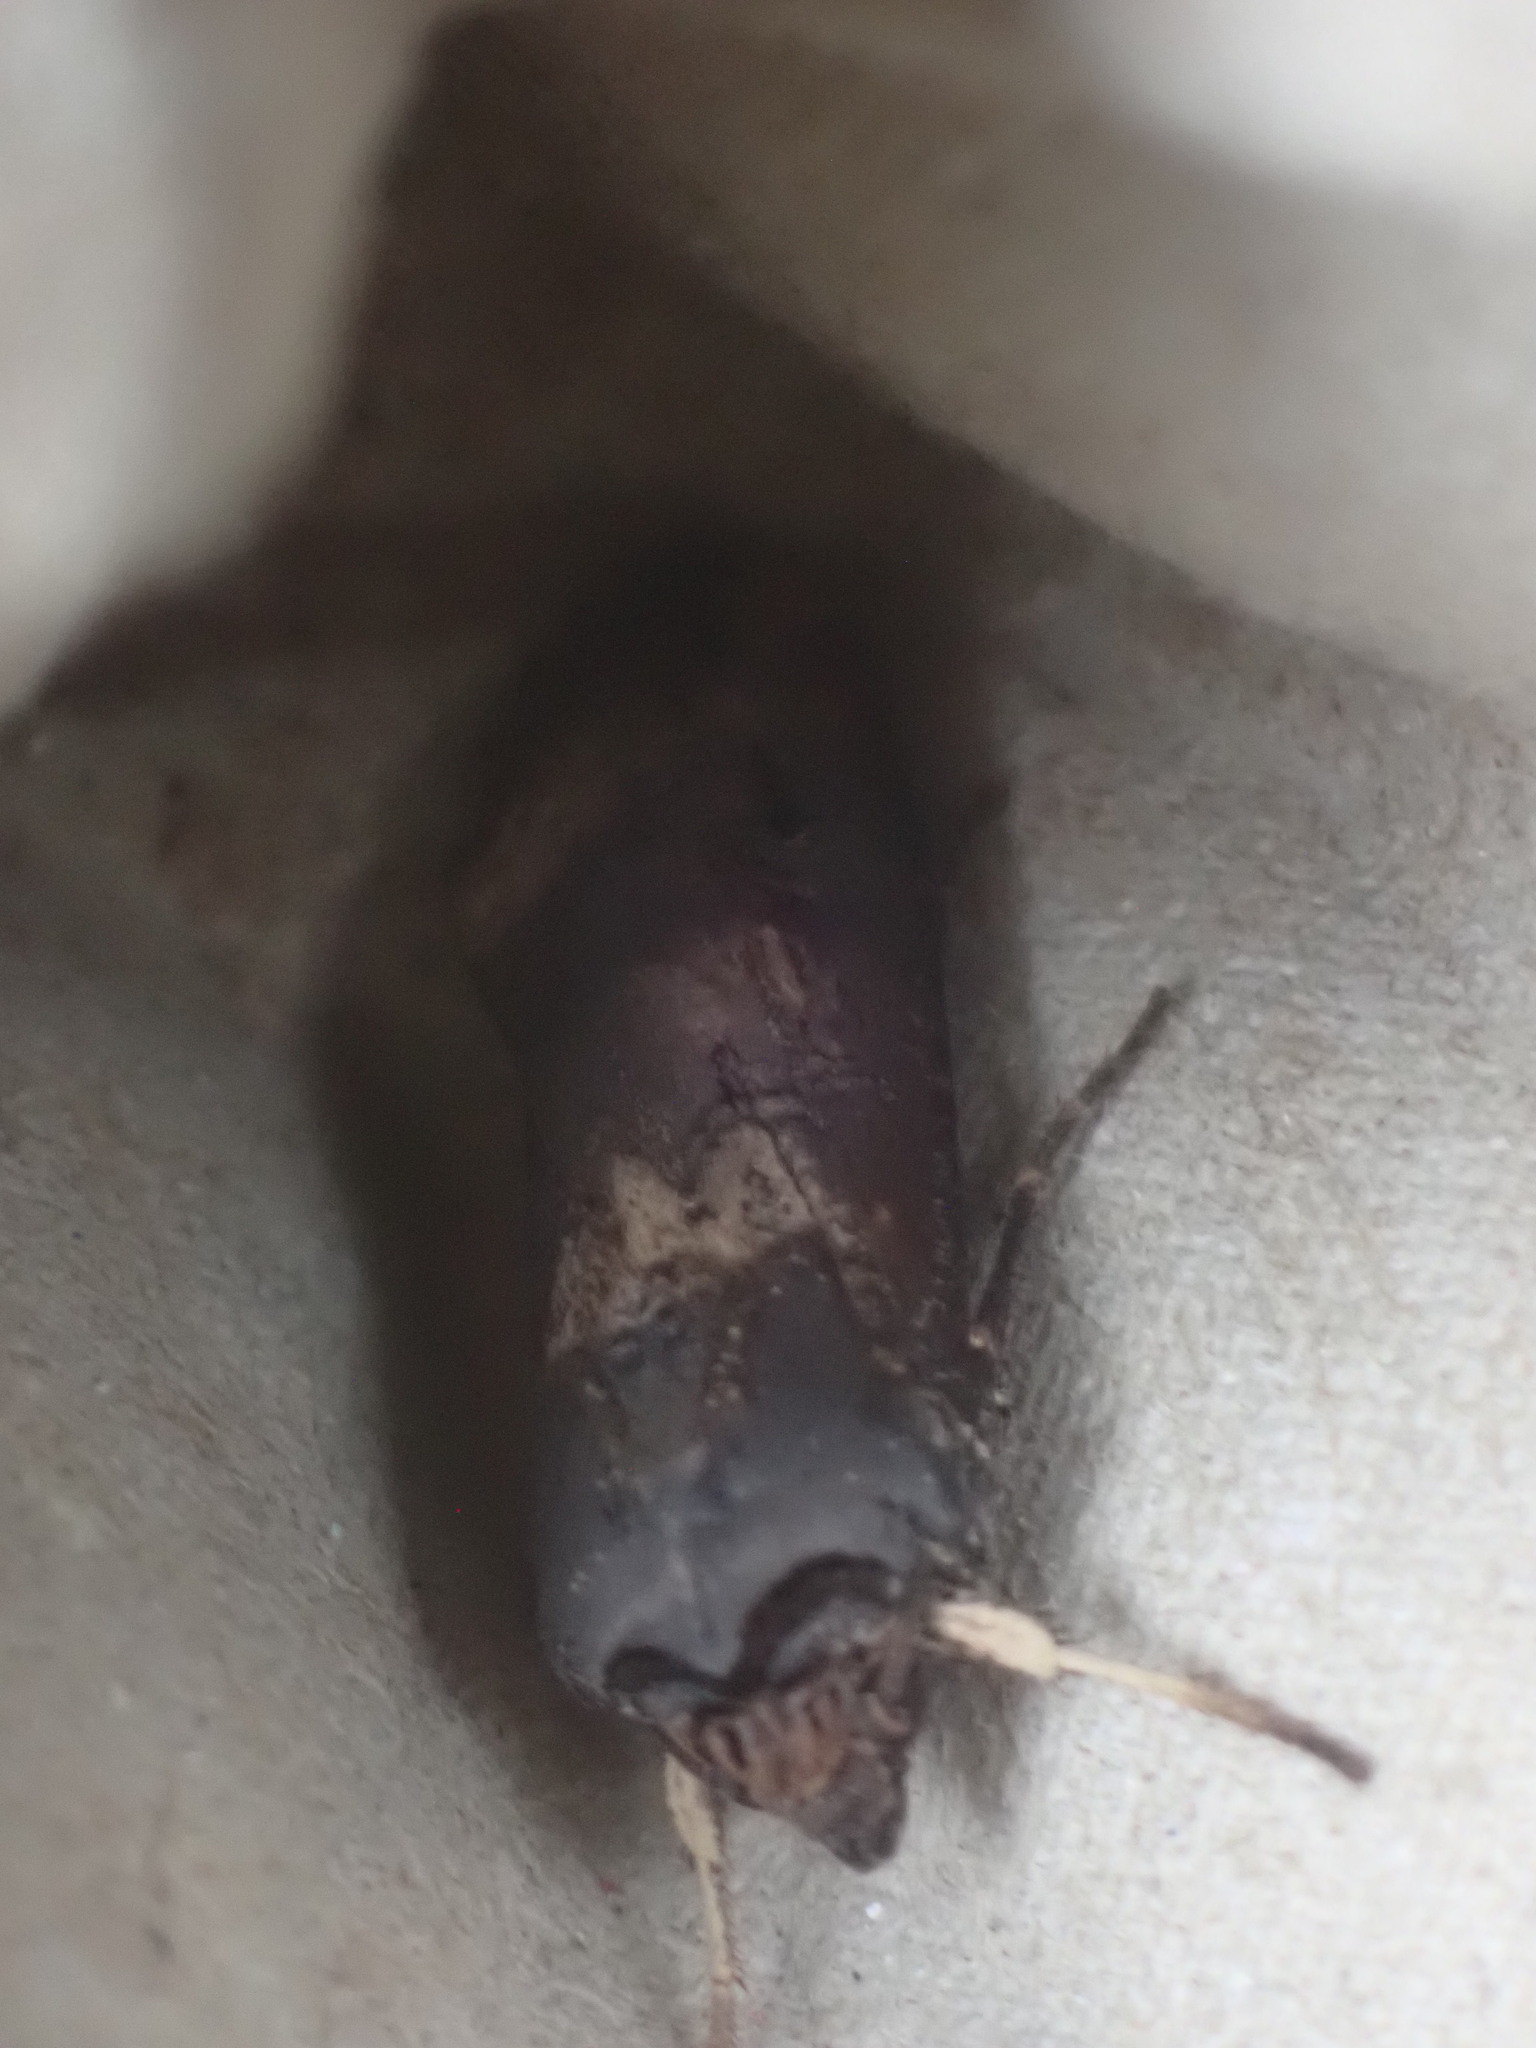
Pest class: cutworms